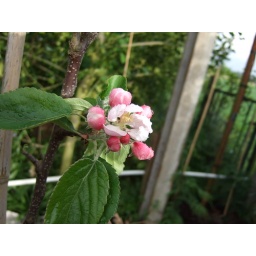
Only planted this cox's orange pipin tree in the spring and got a really healthy crop.